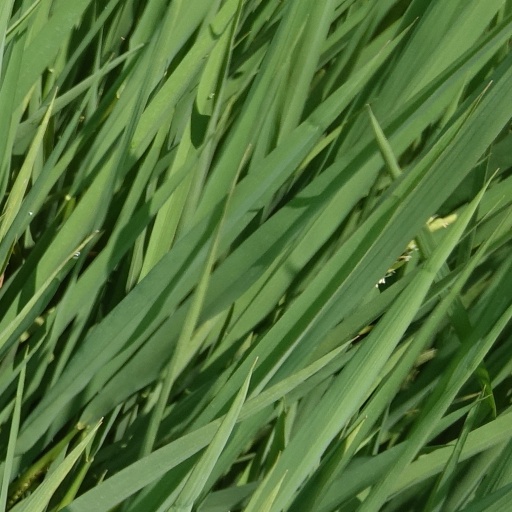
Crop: rice